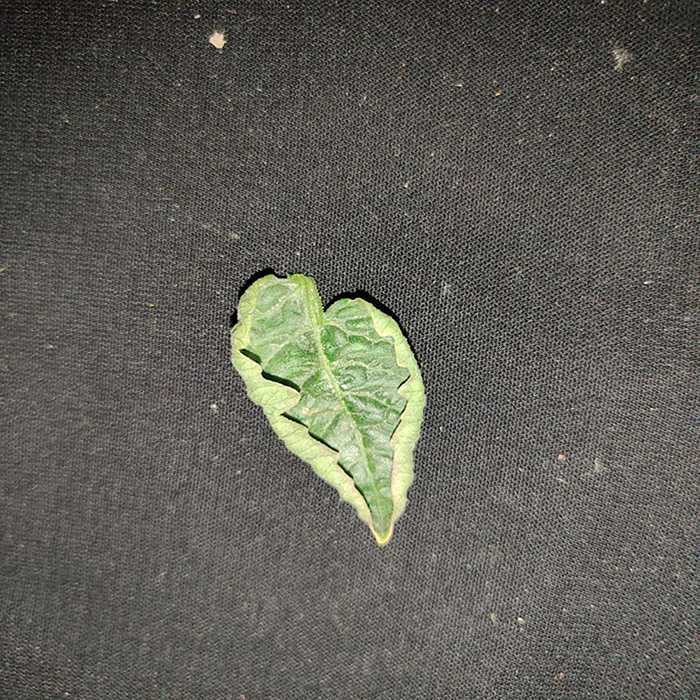
Plant: Tomato
Label: Tomato leaf curl virus